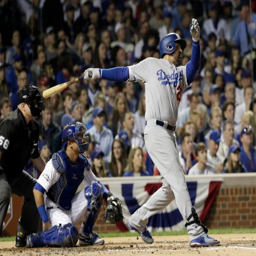
baseball player watches the flight of his solo home run during the second inning of game on sunday night .